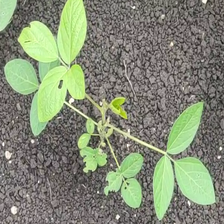
Weed species: Asian_Pigeonwings_(Clitoria Ternatea)